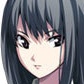
Portrait style: Anime Portrait